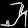
Label: Sandal